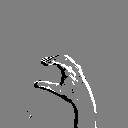
ASL letter: c